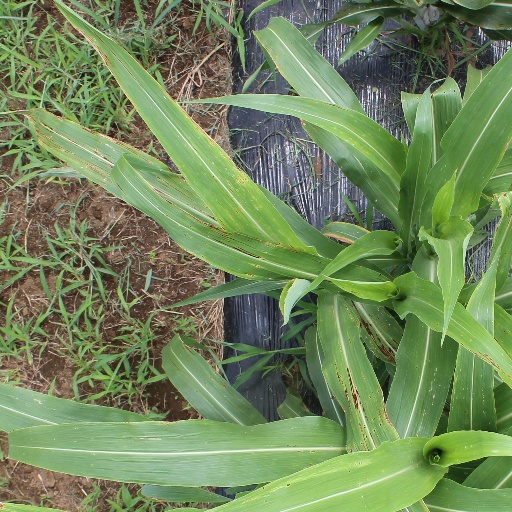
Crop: sorghum